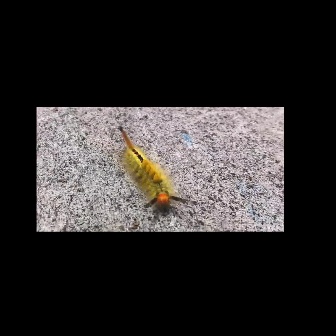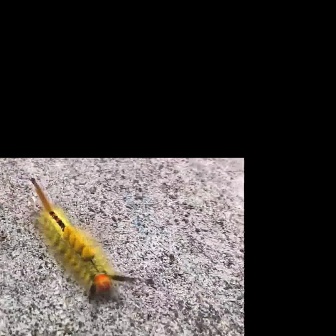
  Please identify the target specified by the bounding box [116,126,198,208] in the first image and locate it in the second image. Return the coordinates in [x_min,y_min,x_max,y_max] format.
Answer: [27,176,154,303]